List of diplomatic missions in Italy

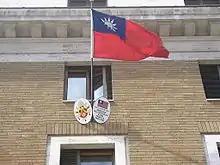
Like many embassies to the Vatican City, the Republic of China's embassy to the Holy See is actually located in Rome, outside the borders of the Vatican and in a country with which the ROC has no official diplomatic recognition.

The Vatican City State, governed by the Holy See, does not possess sufficient territory to host diplomatic missions, so diplomatic missions accredited to the Holy See are based in Rome.